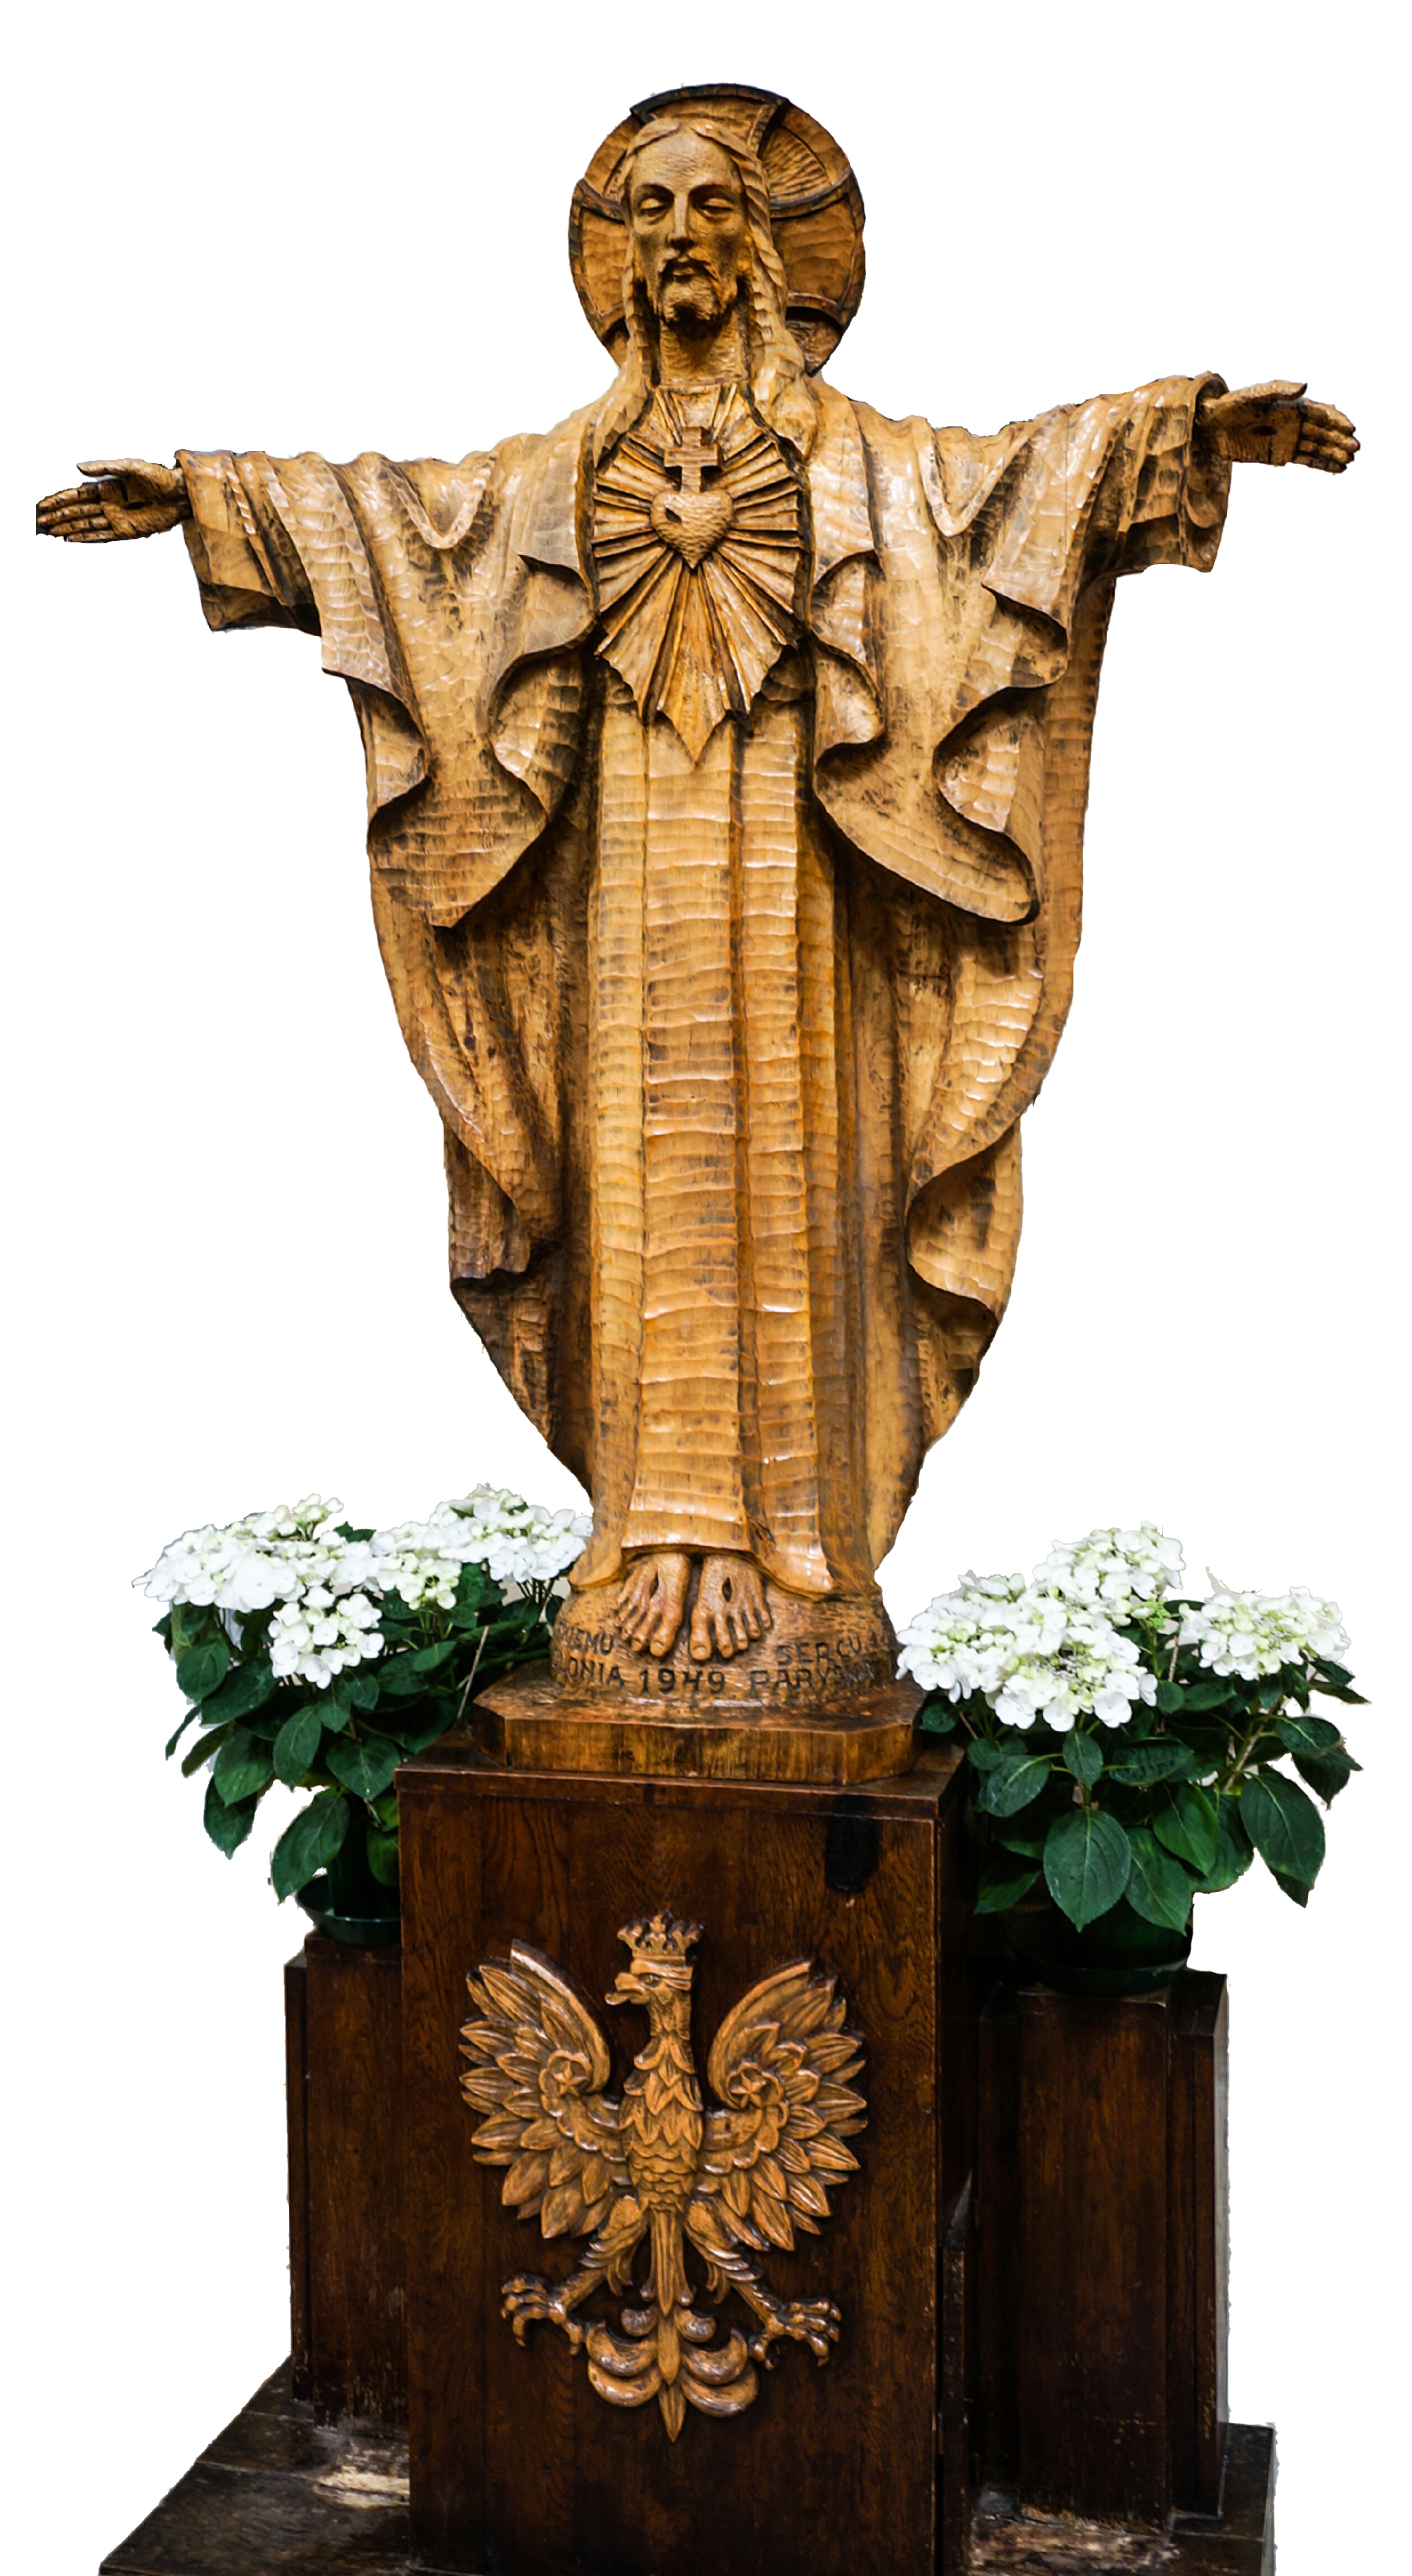
wood, paris, monument, statue, symbol, cross, sculpture, christ, art, figure, poland, carving, trophy